Question: What is the large lantern type?
Tambaya: Wace iri ce babbar futular takardar?
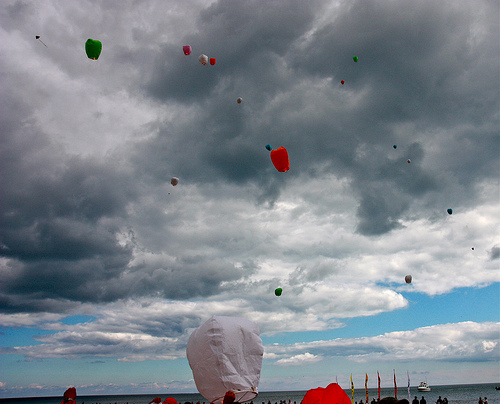
Answer: White paper.
Amsa: Farar takarda.